Garmon

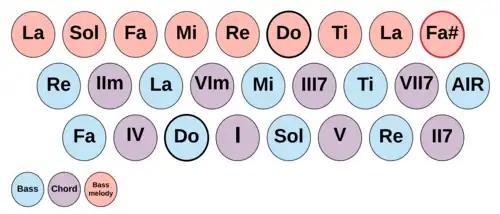

There are also 36*36 garmon accordions which have a third row of buttons including more accidentals and high notes, as well as more free bass notes.